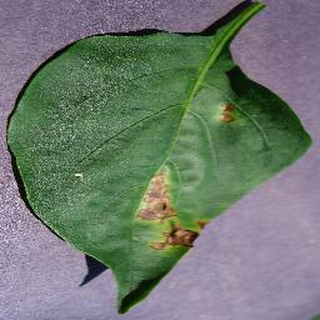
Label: bell_pepper_bacterial_spot